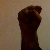
The image shows a hand gesture representing the letter 'S' in Indian Sign Language.